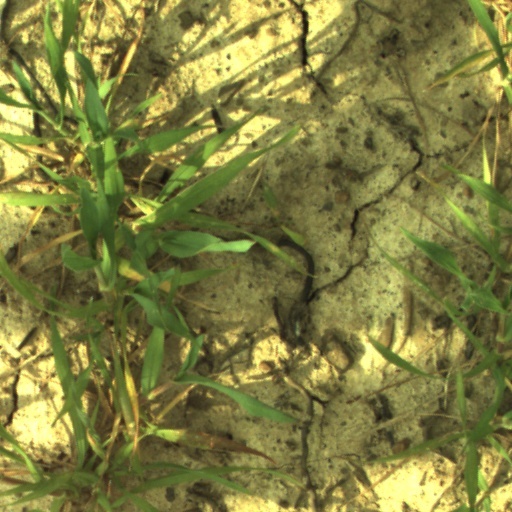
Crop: wheat